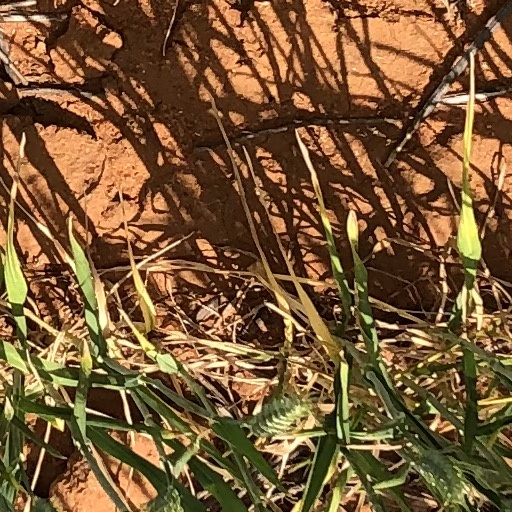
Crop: wheat